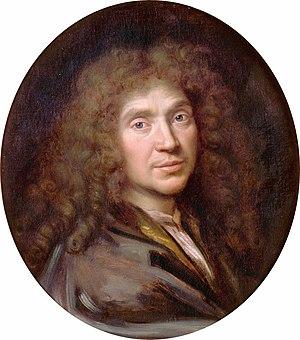
La paternité des œuvres de Molière fait l'objet de quelques contestations depuis qu’en 1919, Pierre Louÿs, dans deux articles intitulés respectivement « Corneille est-il l'auteur d'Amphitryon ? » et « “L'Imposteur” de Corneille et le “Tartuffe” de Molière », annonça avoir mis au jour une supercherie littéraire. Selon lui, Molière n'aurait été que le prête-nom de Corneille, selon une pratique que Louÿs croyait courante, mais qu'on ne rencontre en fait au XVIIᵉ siècle que pour la littérature pamphlétaire et dans certains recueils de farces érudites du début du siècle.
Le théâtre est à la fois l'art de la représentation d'un drame ou d'une comédie, un genre littéraire particulier, et l'édifice dans lequel se déroulent les spectacles de théâtre. On parle aussi de genre dramatique.